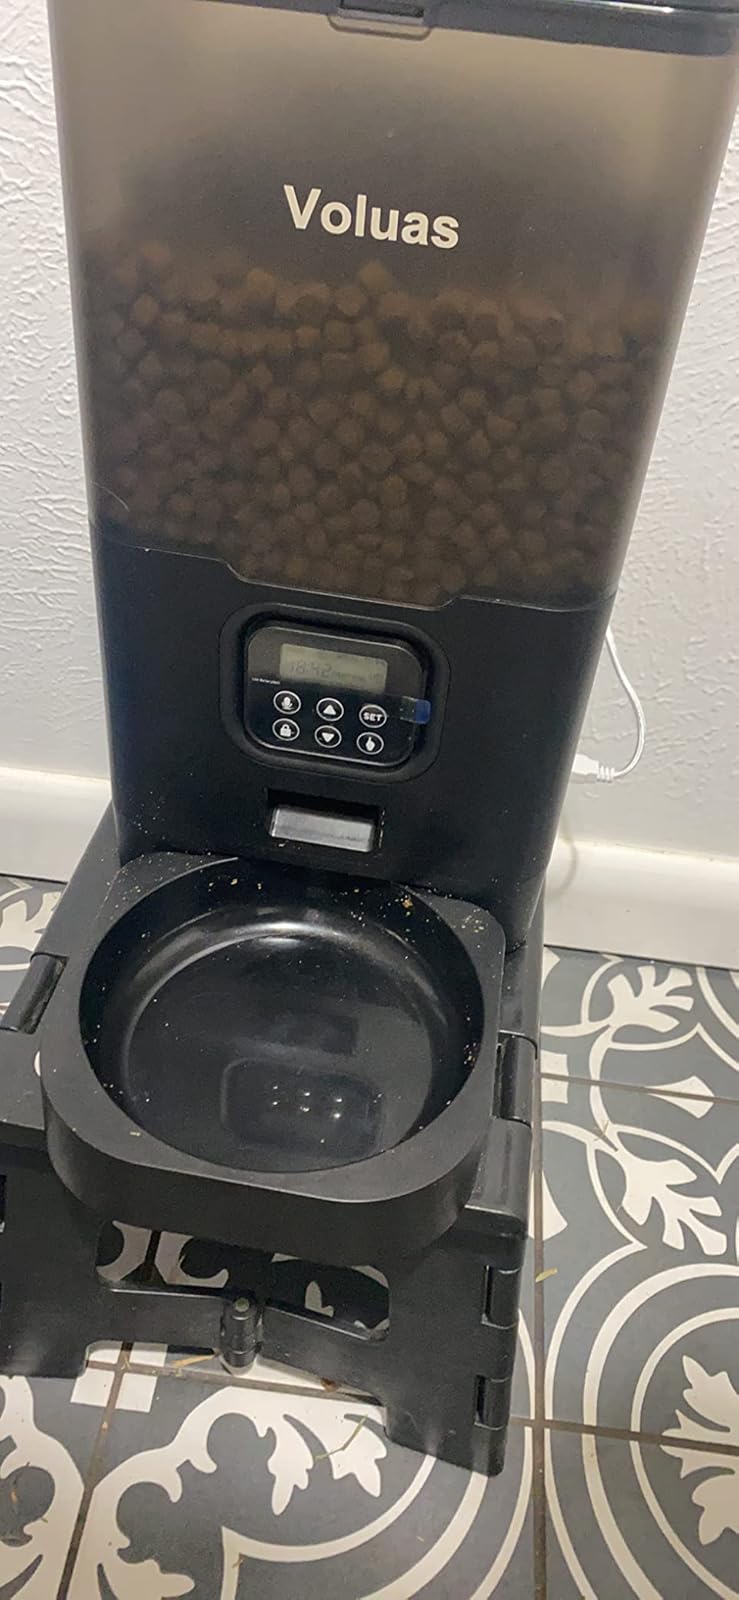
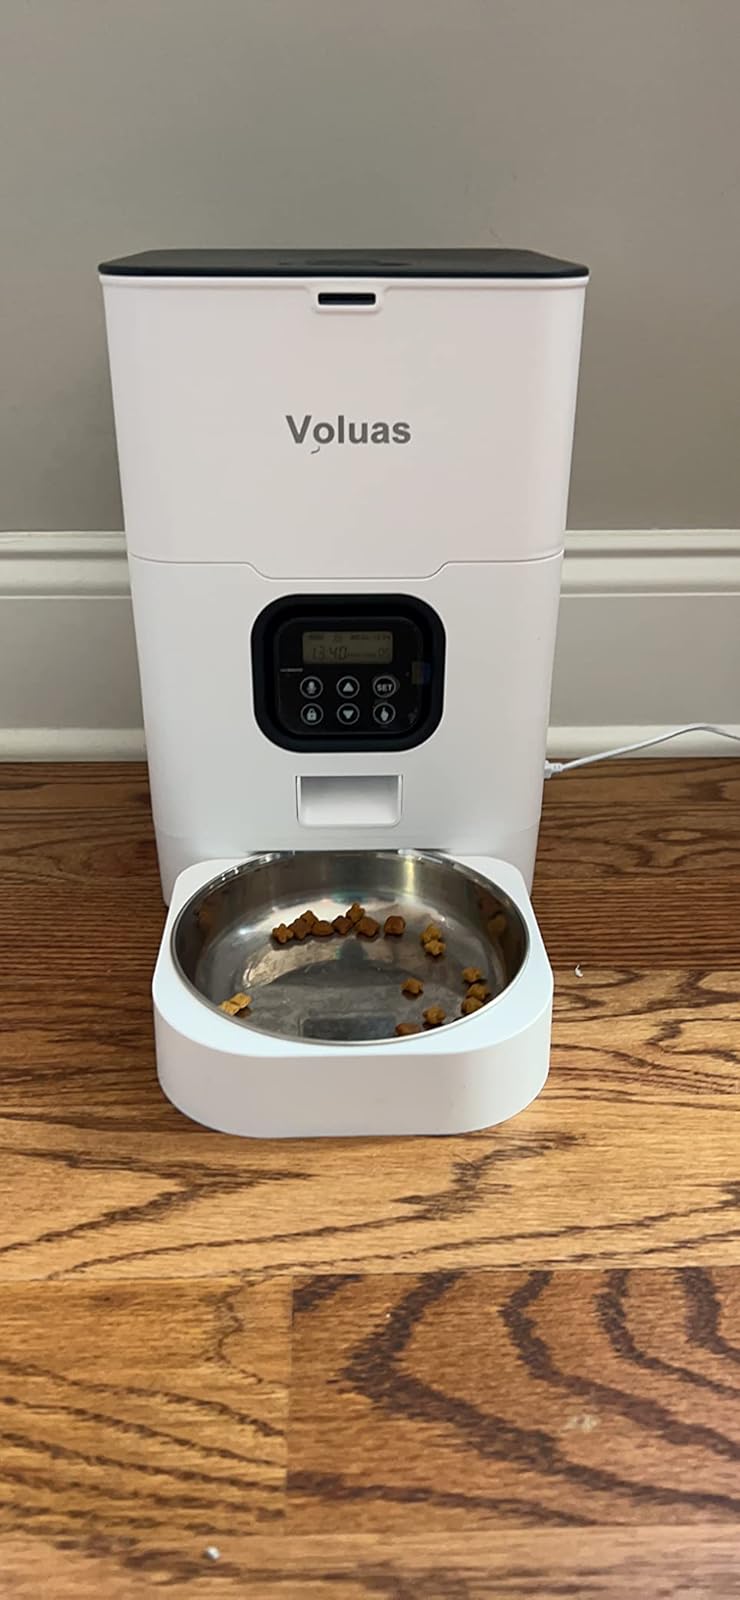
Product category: items_feeder
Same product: no